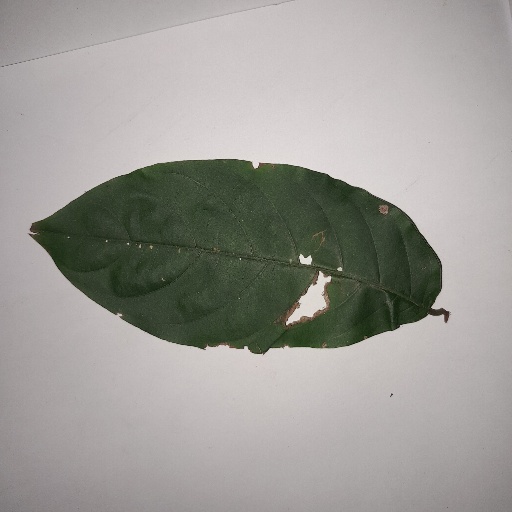
Species: HariTaki
Leaf condition: Bacterial Spot